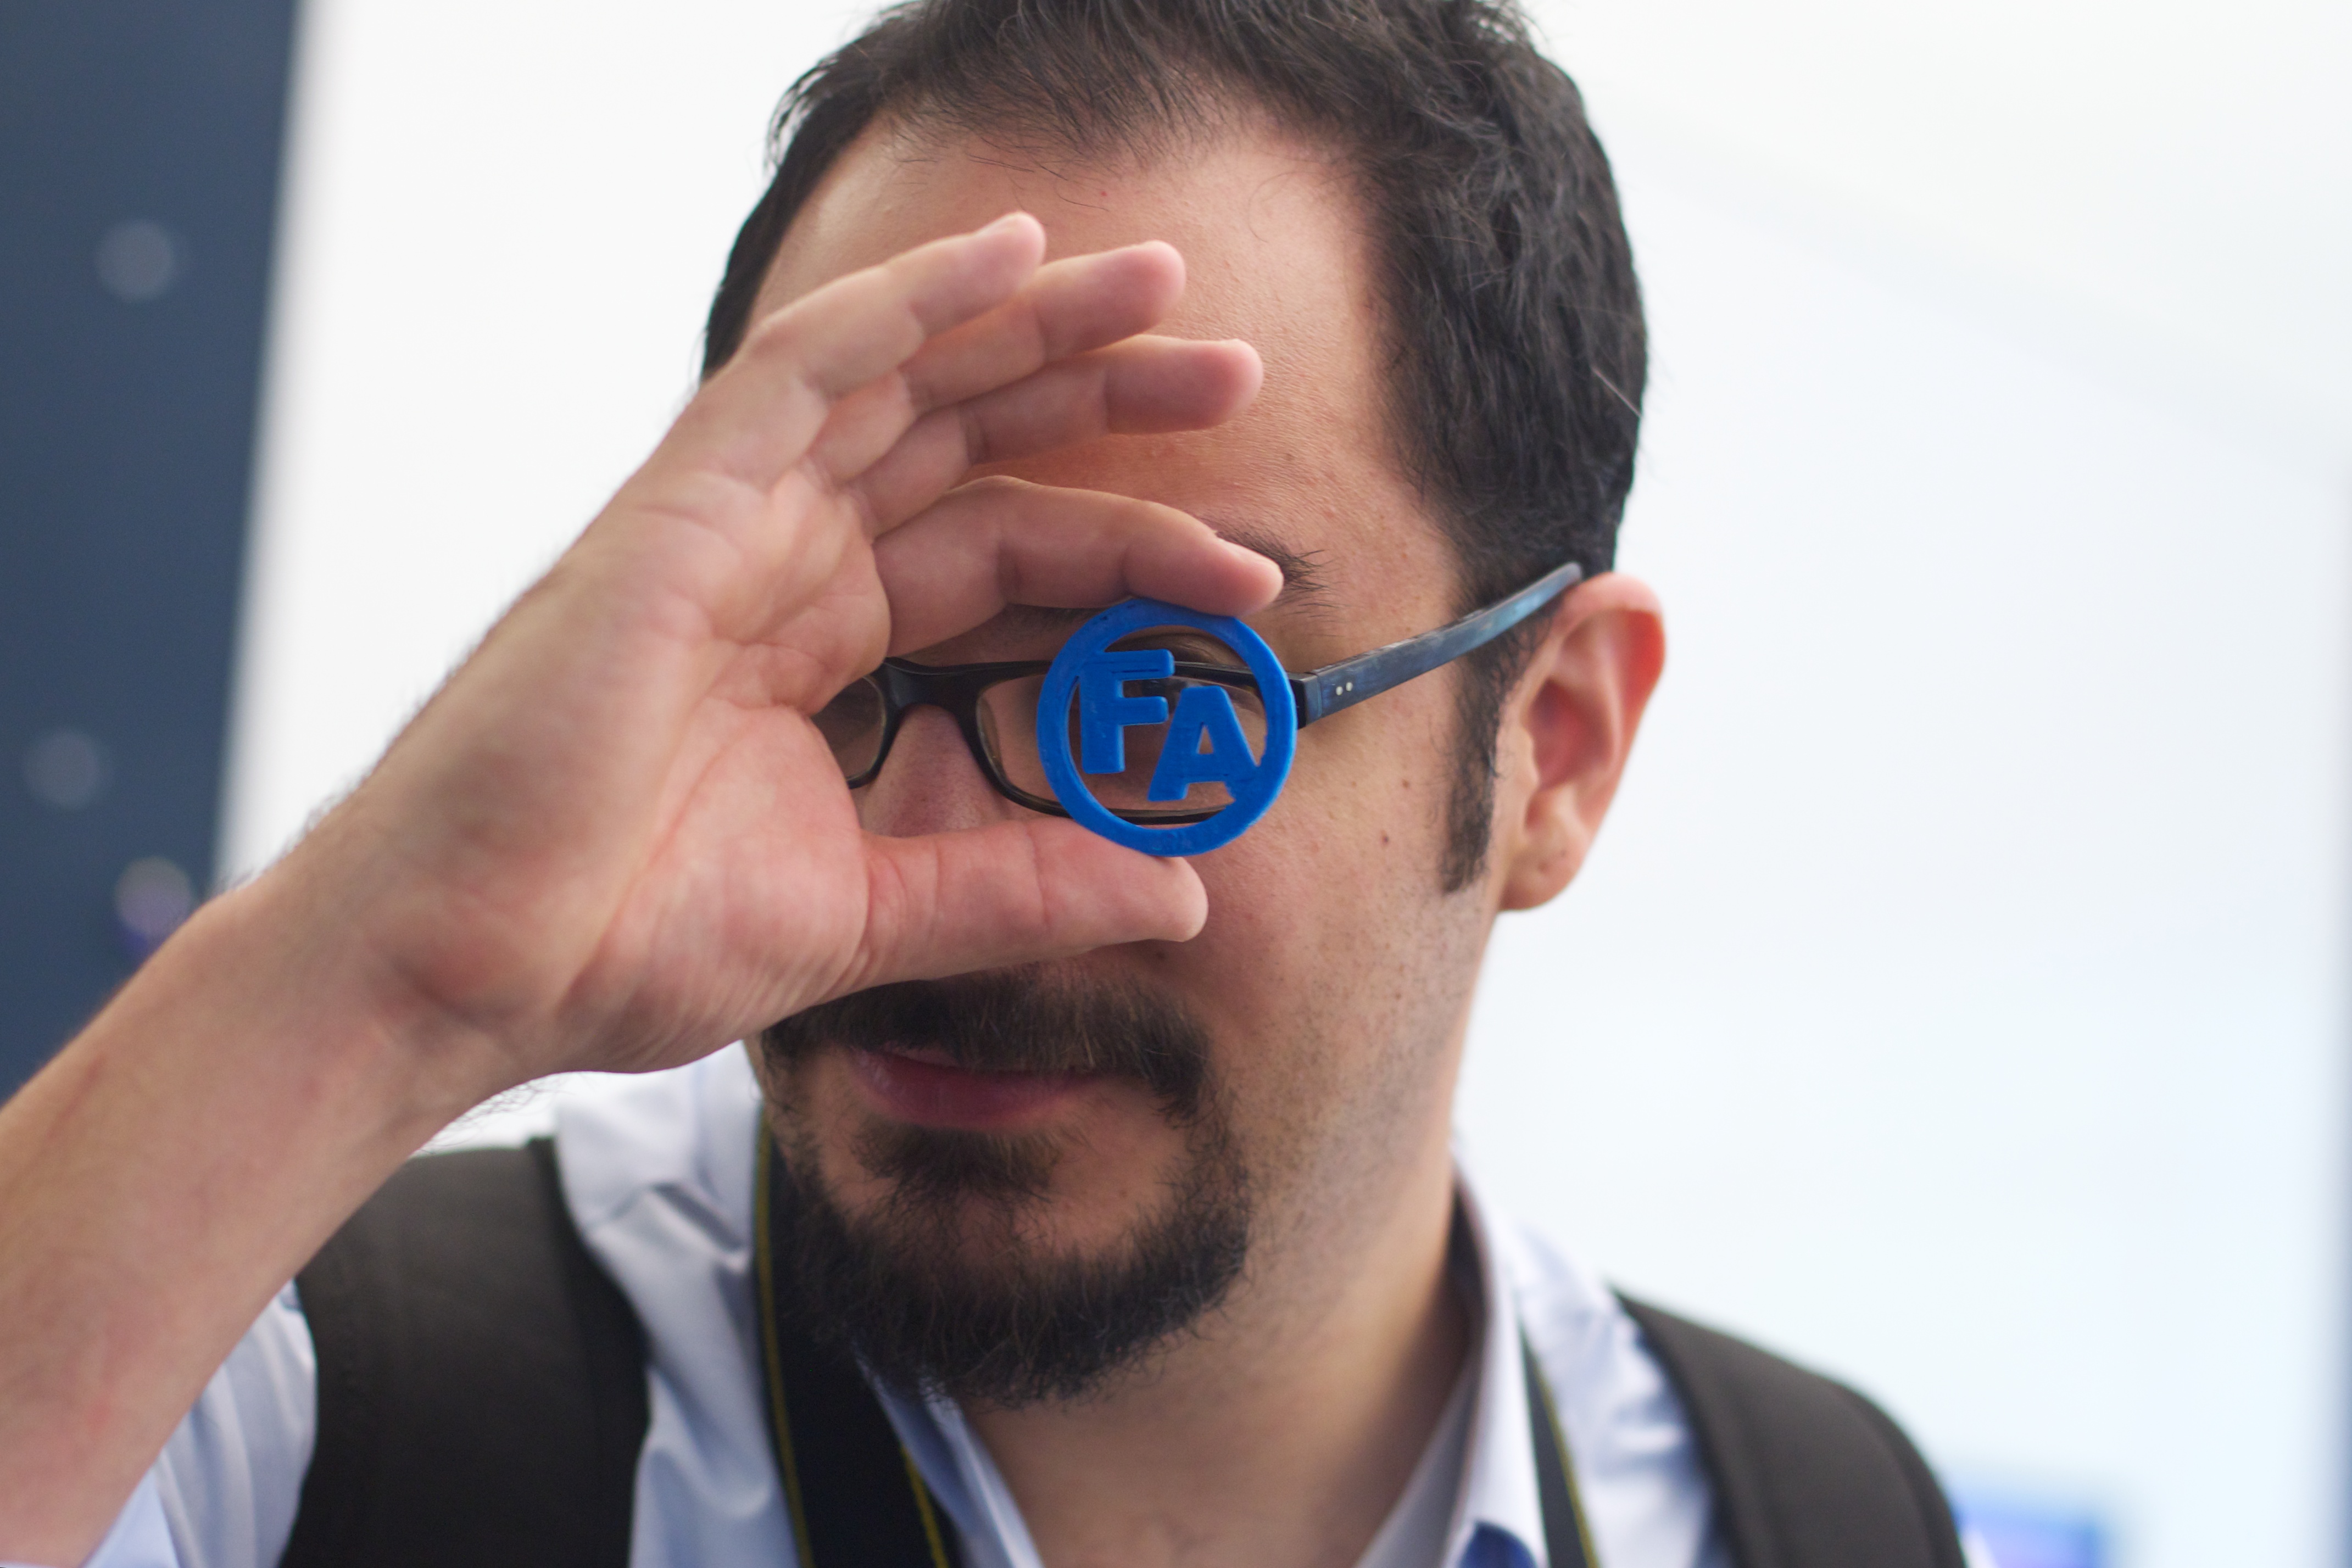
person, ear, hairstyle, face, nose, sunglasses, eye, glasses, head, eyewear, organ, umwfa12, sense, facial hair, vision care